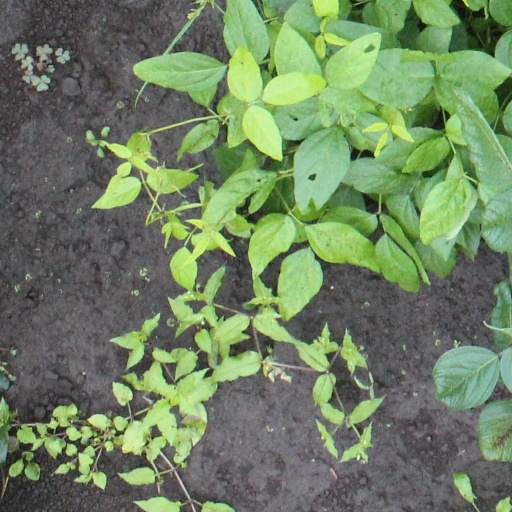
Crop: soybean